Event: Nepal Earthquake
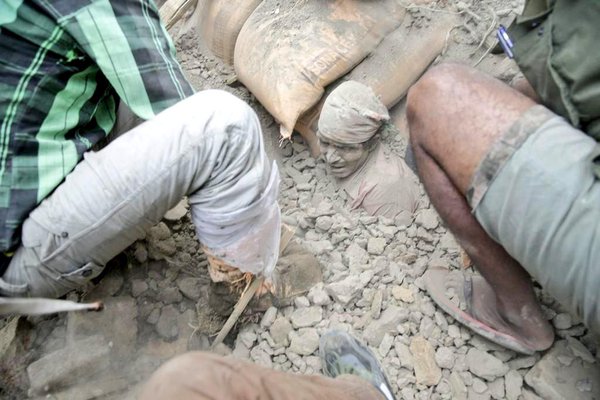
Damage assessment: damage